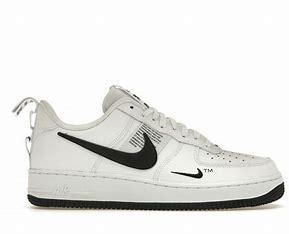
Brand: Nike
Model: Force 1 LV8